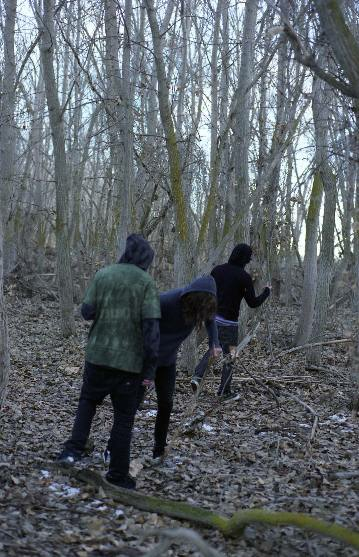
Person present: Yes